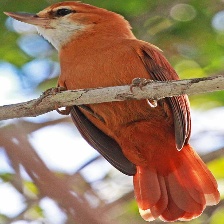
Species: GREAT XENOPS
Scientific name: MEGAXENOPS PARNAGUAE